Mastodon

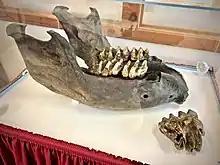
"M. americanum" lower jaw and molars, Phillips Park (Aurora, Illinois)

In 1799, laborers recovered a thighbone while digging a marl pit at John Masten's farm in Newburgh, New York, and subsequent excavations were observed by a crowd of over a hundred people. American painter and exhibitionist Charles Willson Peale visited the locality in 1801, where he first sketched the fossils then purchased excavation privileges and full ownership of the fossils from Masten and borrowed a loan from the American Philosophical Society (APS) in Philadelphia, Pennsylvania. In addition to the first skeleton, the second was excavated using a mill-like device to drain a deep marl pit. Peale assembled a complete skeleton in his Philadelphia Museum in 1804, and its exhibit was open first to invited members of the American Philosophical Society on December 24 then to the general public on December 25 for an exhibit admission fee in addition to the general admission fee.